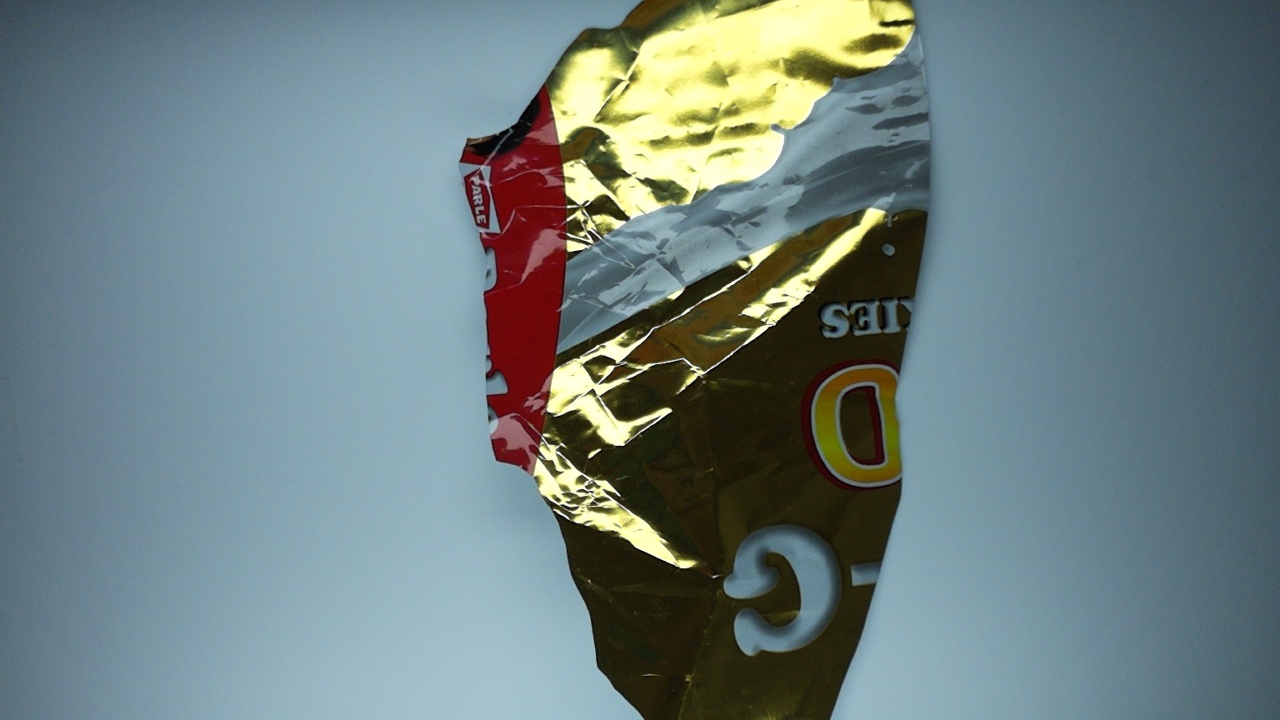
Label: trash